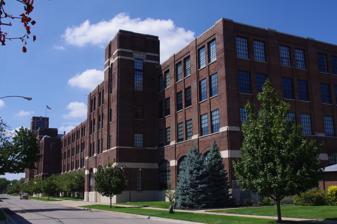
Building: American Seating Company Factory Complex
Country: United States of America
Year built: 1888
United States historic place American Seating Company Factory Complex U.S. National Register of Historic Places Show map of Michigan Show map of the United States Location 801 Broadway Ave. NW, Grand Rapids, Michigan Coordinates 42°58′43″N 85°40′52″W / 42.97861°N 85.68111°W / 42.97861; -85.68111 Area 20 acres (8.1 ha) Built 1888 ( 1888 ) Architect Osgood and Osgood; Neiler, Rich and Company Architectural style Late Victorian, Early Commercial, et al NRHP reference No. 03000687 Added to NRHP July 25, 2003 The American Seating Company Factory Complex is a historic manufacturing plant located at 801 Broadway Avenue NW in Grand Rapids, Michigan , used by the American Seating company. It was listed on the National Register of Historic Places in 2003. History In late 1885, local Grand Rapids businessmen Gaius Perkins, William T. Hess and Seymour W. Peregrine founded the Grand Rapids School Furniture Company to manufacture school and office furniture. They began manufacture in a small factory in 1886. Business boomed, and in 1887 they began constructing a new factory. This was completed the next year, but an increase in orders soon forced to company to double its factory size. By 1888 the company was selling over 65,000 school desks per year. In 1899, the Grand Rapids School Furniture Company merged with eighteen other similar companies located around the nation to form the American School Furniture Company, with  Gaius Perkin as its first president. In 1905 the name was changed to American Seating Company, and it was soon the largest employer in Grand Rapids. In 1923, the company began work on a power plant and warehouse addition to the factory, which was completed in 1927. The company lasted through the Great Depression , and converted to wartime production during World War II . In the 1980s, the company faced financial hardships, and was eventually sold to Fuqua Industries of Atlanta, Georgia . It returned to local control in 1987. In 2016, the original factory building was demolished. Description The American Seating Company factory complex consists fourteen contributing buildings and two non-contributing buildings, ranging in date from 1888 to 1978, located in a parcel about twenty acres in size. The site runs along Broadway from Seventh to Eleventh Street. The 1888 factory building was located along the northern side of Ninth Street. This was a four-story cream brick building. The 1923 power plant and warehouse are located along Seventh Street. These buildings are four-story brick structures. Additional buildings, dating from the early 1900s through the 1970s, are located  along Eleventh Street and south toward Ninth. References